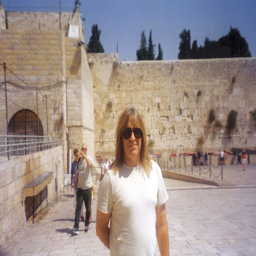
hard rock artist in front